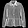
Label: Shirt